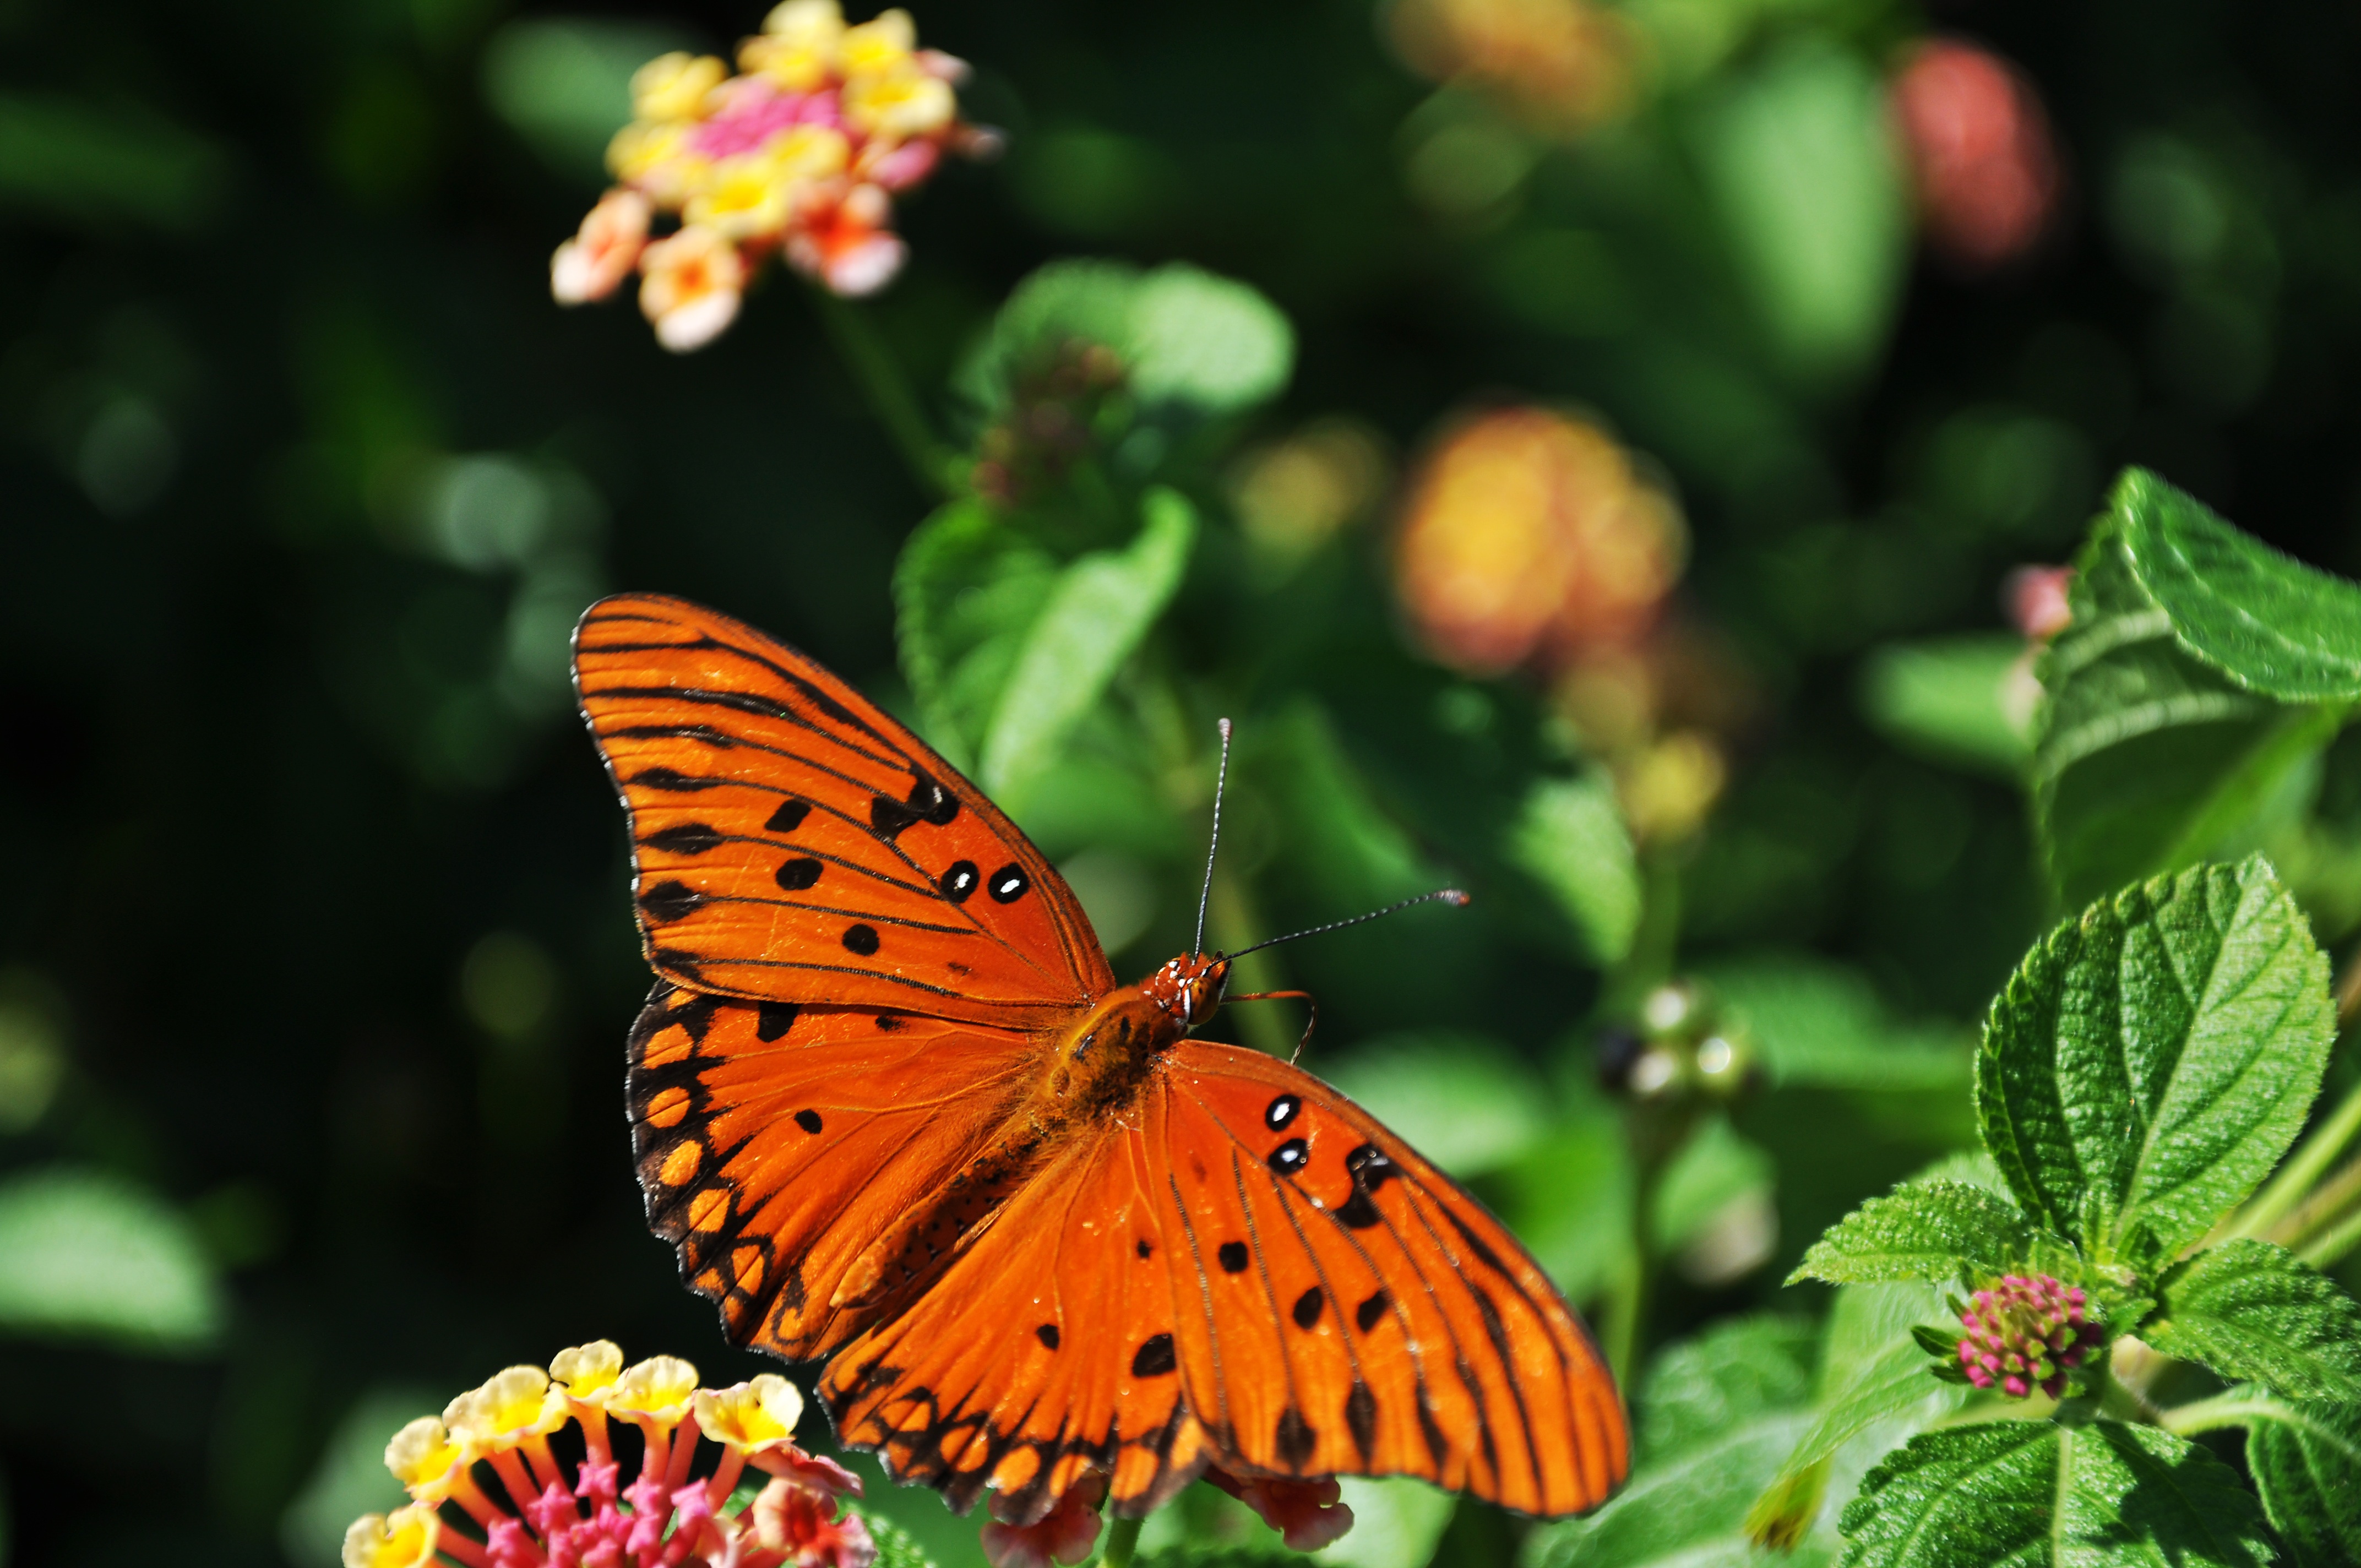
nature, leaf, flower, petal, insect, botany, butterfly, flora, fauna, invertebrate, close up, monarch butterfly, nectar, macro photography, arthropod, pollinator, moths and butterflies, lycaenid, colias